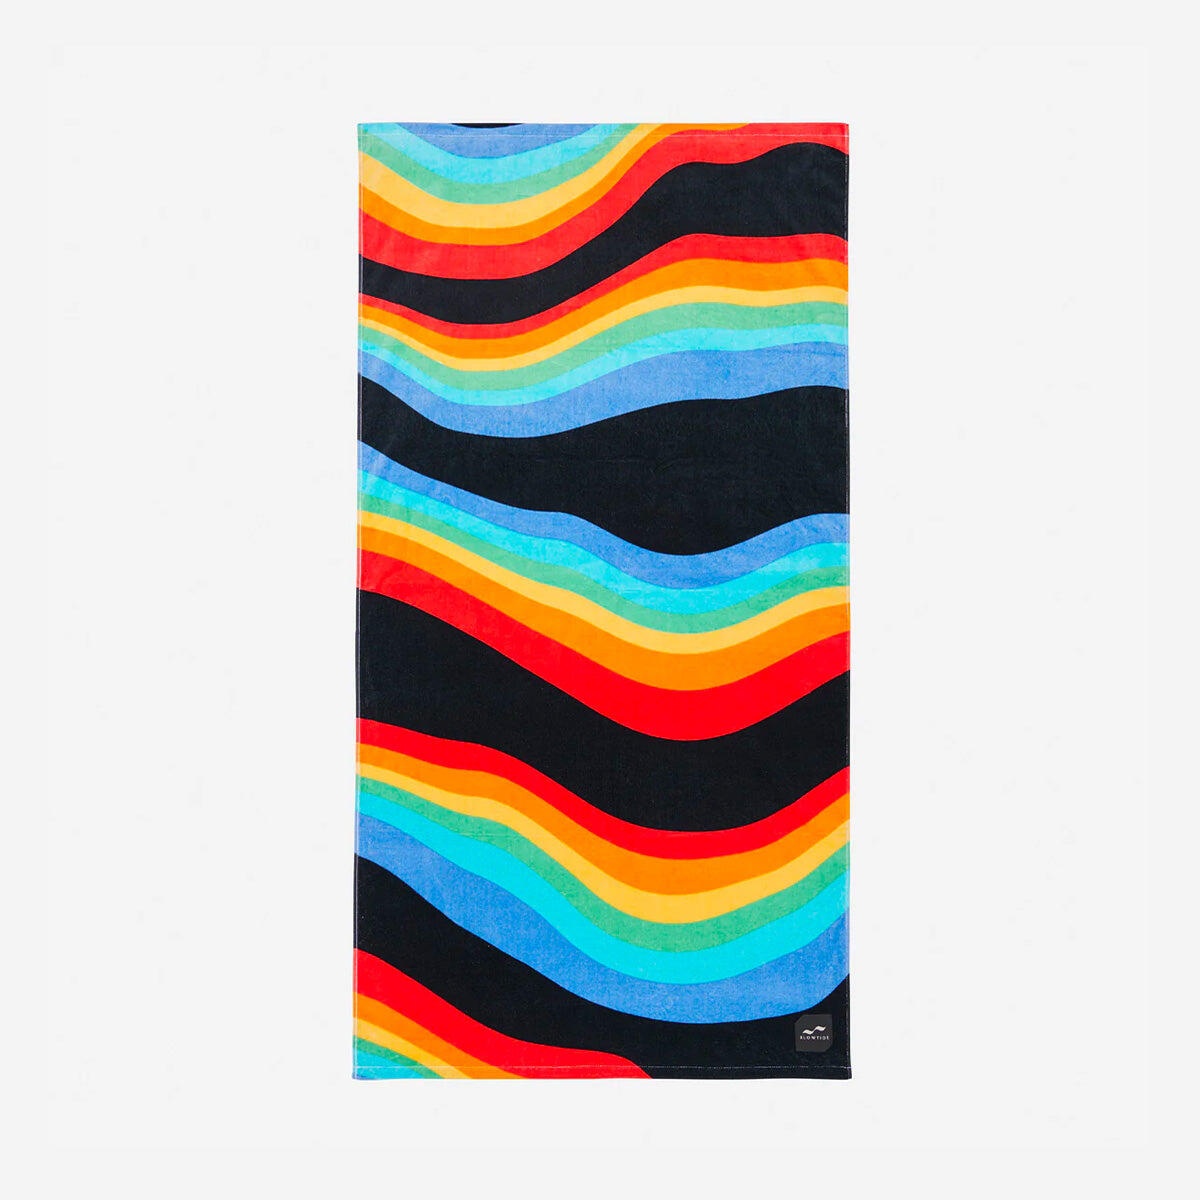
Roygbiv Beach Towel
Sunshine and rainbows, now in a towel Slowtide partners with artists, photographers, designers, and brands to create unique prints for the towels, all while maintaining premium quality. Equipped with a hanging loop feature and made from 100% sustainably sourced cotton , you are guaranteed the best drying experience. Features For all bodies of water 100% super soft & absorbent cotton velour Reactive dye that helps prevent fading One-sided print 30" x 60" 460 grams (Lightweight) Hanging loop Imported
Brand: Slowtide
Category: Home & Garden > Linens & Bedding > Towels > Beach Towels